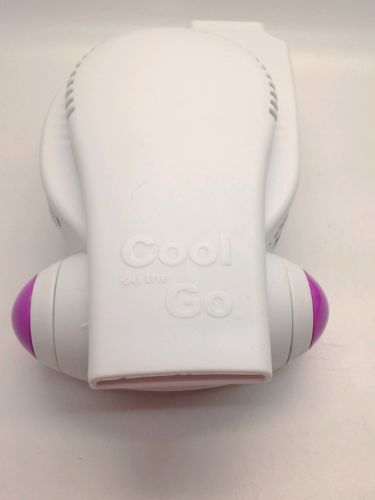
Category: fan